Grove Road Cemetery, Harrogate

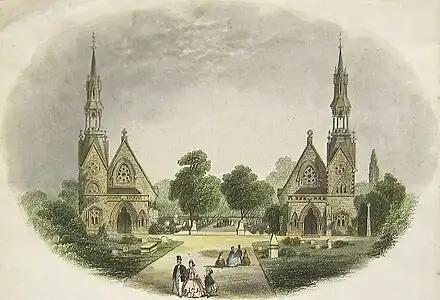
Grove Road Cemetery chapels, in 1863

Grove Road Cemetery, Harrogate, North Yorkshire, England, was formerly known as Harrogate Cemetery. It was established in 1864 after the spa town expanded and the graveyard at Christ Church became full. The cemetery once had a pair of chapels with spires, designed by Thomas Charles Sorby. Although they were admired by local residents who felt it enhanced the town view, they were demolished in 1958. However the lodge and gates, also designed by Sorby, remain.